Raymond H. Fleming

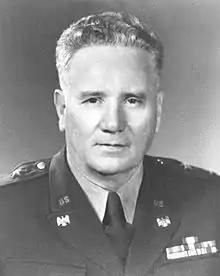
Fleming in uniform,

Raymond H. Fleming (July 5, 1889—November 23, 1974) was a United States Army Major General who served as Chief of the National Guard Bureau, commander of the 39th Infantry Division (the "Delta Division"), and Adjutant General of Louisiana.